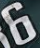
Number: 6